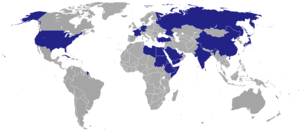
Voici une liste des représentations diplomatiques à Djibouti. La capitale Djibouti abrite actuellement 21 ambassades.